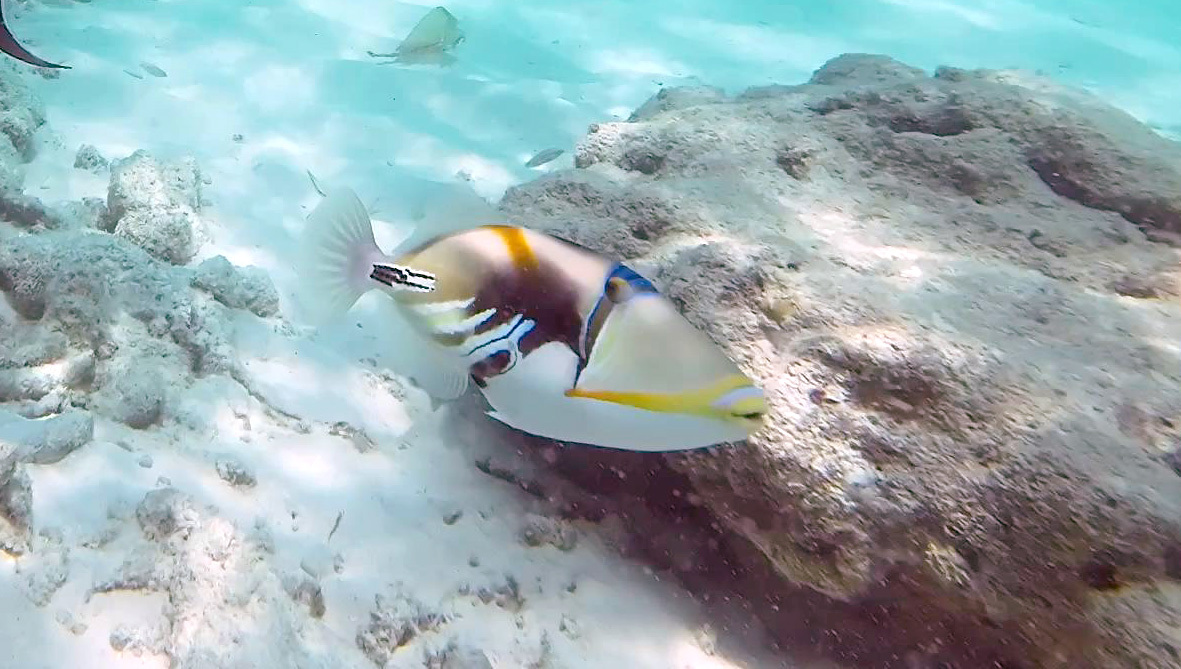
Rhinecanthus aculeatus (Lagoon Triggerfish)